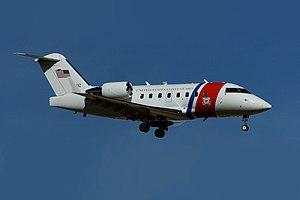
La série des Bombardier Challenger 600 est une famille d'avions d'affaires biréacteur de la catégorie super-intermédiaires, produit par Canadair à partir du début des années 1980. Cette dernière est devenue une filiale de Bombardier Aéronautique en 1986.